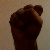
The image shows a hand gesture representing the letter 'S' in Indian Sign Language.